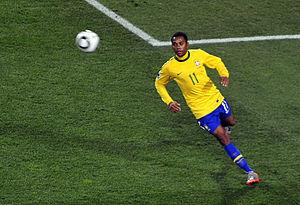
Robson de Souza, plus communément connu sous le pseudonyme de Robinho, né le 25 janvier 1984 à São Vicente, est un footballeur international brésilien évoluant au poste d'attaquant.